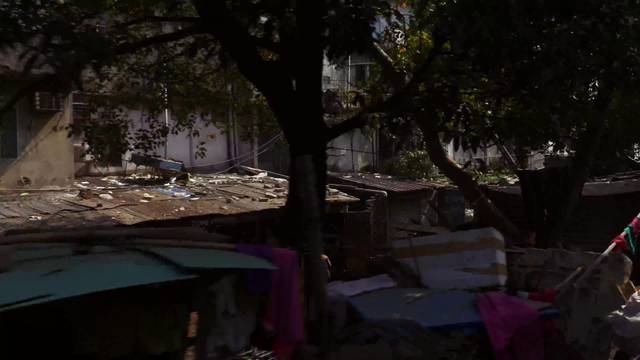
Region: Bangladesh
Coordinates: 23.816, 90.411